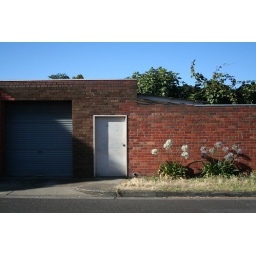
door in the wall